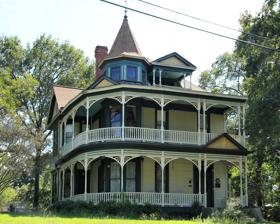
Building: F. W. Schuerenberg House
Country: United States of America
Year built: 1895
Historic house in Texas, United States United States historic place F. W. Schuerenberg House U.S. National Register of Historic Places Recorded Texas Historic Landmark F. W. Schuerenberg House in 2013 F. W. Schuerenberg House Show map of Texas F. W. Schuerenberg House Show map of the United States Location 503 W. Alamo, Brenham, Texas Coordinates 30°9′55″N 96°24′10″W / 30.16528°N 96.40278°W / 30.16528; -96.40278 Area less than one acre Built 1895 ( 1895 ) Architect Alex Griffen Architectural style Stick / Eastlake , Queen Anne MPS Brenham MPS NRHP reference No. 90000469 RTHL No. 8393 Significant dates Added to NRHP March 29, 1990 Designated RTHL 1996 The F.W. Schuerenberg House is located in Brenham, Texas and was built in 1895 by Frederick William Schuerenberg. Schuerenberg, the son of an early German immigrant, was a local businessman who owned a blacksmith shop in Brenham. The mansion is located at 503 West Alamo street and is considered a classic  example of Victorian architecture. The Mansion was listed on the National Register of Historic Places in 1990. It sat vacant from 2005 to early 2016, when it was then purchased by a married couple from Houston who plan to restore it. It is said to be haunted by the spirit of a small girl who occasionally peers out the first floor bay window. it is also rumored that someone committed suicide by hanging themselves in the nursery located on the second floor. The old carriage house is located at the back of the lot on Peabody street. Its architectural style closely resembles that of the Wood-Hughes House which is also located in Brenham, Texas . See also National Register of Historic Places portal Texas portal National Register of Historic Places listings in Washington County, Texas Recorded Texas Historic Landmarks in Washington County References